Old Town Chinatown

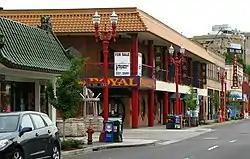

The Chinatown portion of Old Town extends north from West Burnside Street to Union Station. The entrance is marked by the Chinatown Gateway (built in 1986), complete with a pair of lions, at the corner of Northwest 4th Avenue and West Burnside Street. The core of the area, from West Burnside Street to Northwest Glisan Street and from Northwest 5th Avenue to Northwest 3rd Avenue, was designated in 1989 the Portland New Chinatown/Japantown Historic District.